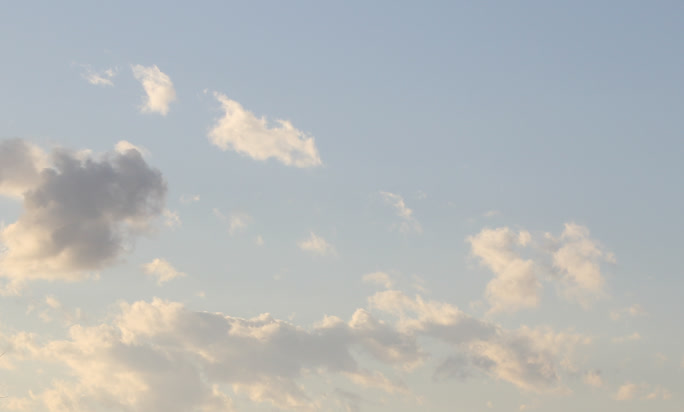
Cloud type: Cumulus